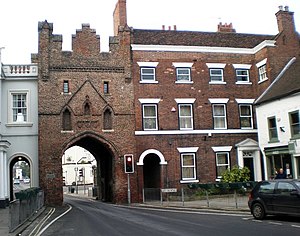
Bymure i England og Wales / Liste
Dette er en liste over bymure i England og Wales, som beskriver bymure der er blevet opført og brugt omkring disse byer fra det første århundrede og fremefter. De første bymure blev bygget af romerne efter deres erobring af Britannien i år 43. Romerne startede typisk ud med at opført et fort, som senere er blevet konverteret til rektangulære byer, der er blevet beskyttet af enten mure i sten eller træ og voldgrave. Mange af disse forsvarsværker overlevede Romerrigets fald i 300- og 400-tallet, og blev brugt i den ustabile post-romerske periode. Angel-saksiske konger foretog omfattende byudvidelser i 700- og 800-tallet, hvor de skabte fæstningsanlæg kaldet burh. Disse burh brugte nogle gange de tidligere romerske forsvarsværker, og mange er overlevet ind i den tidlige middelalder.